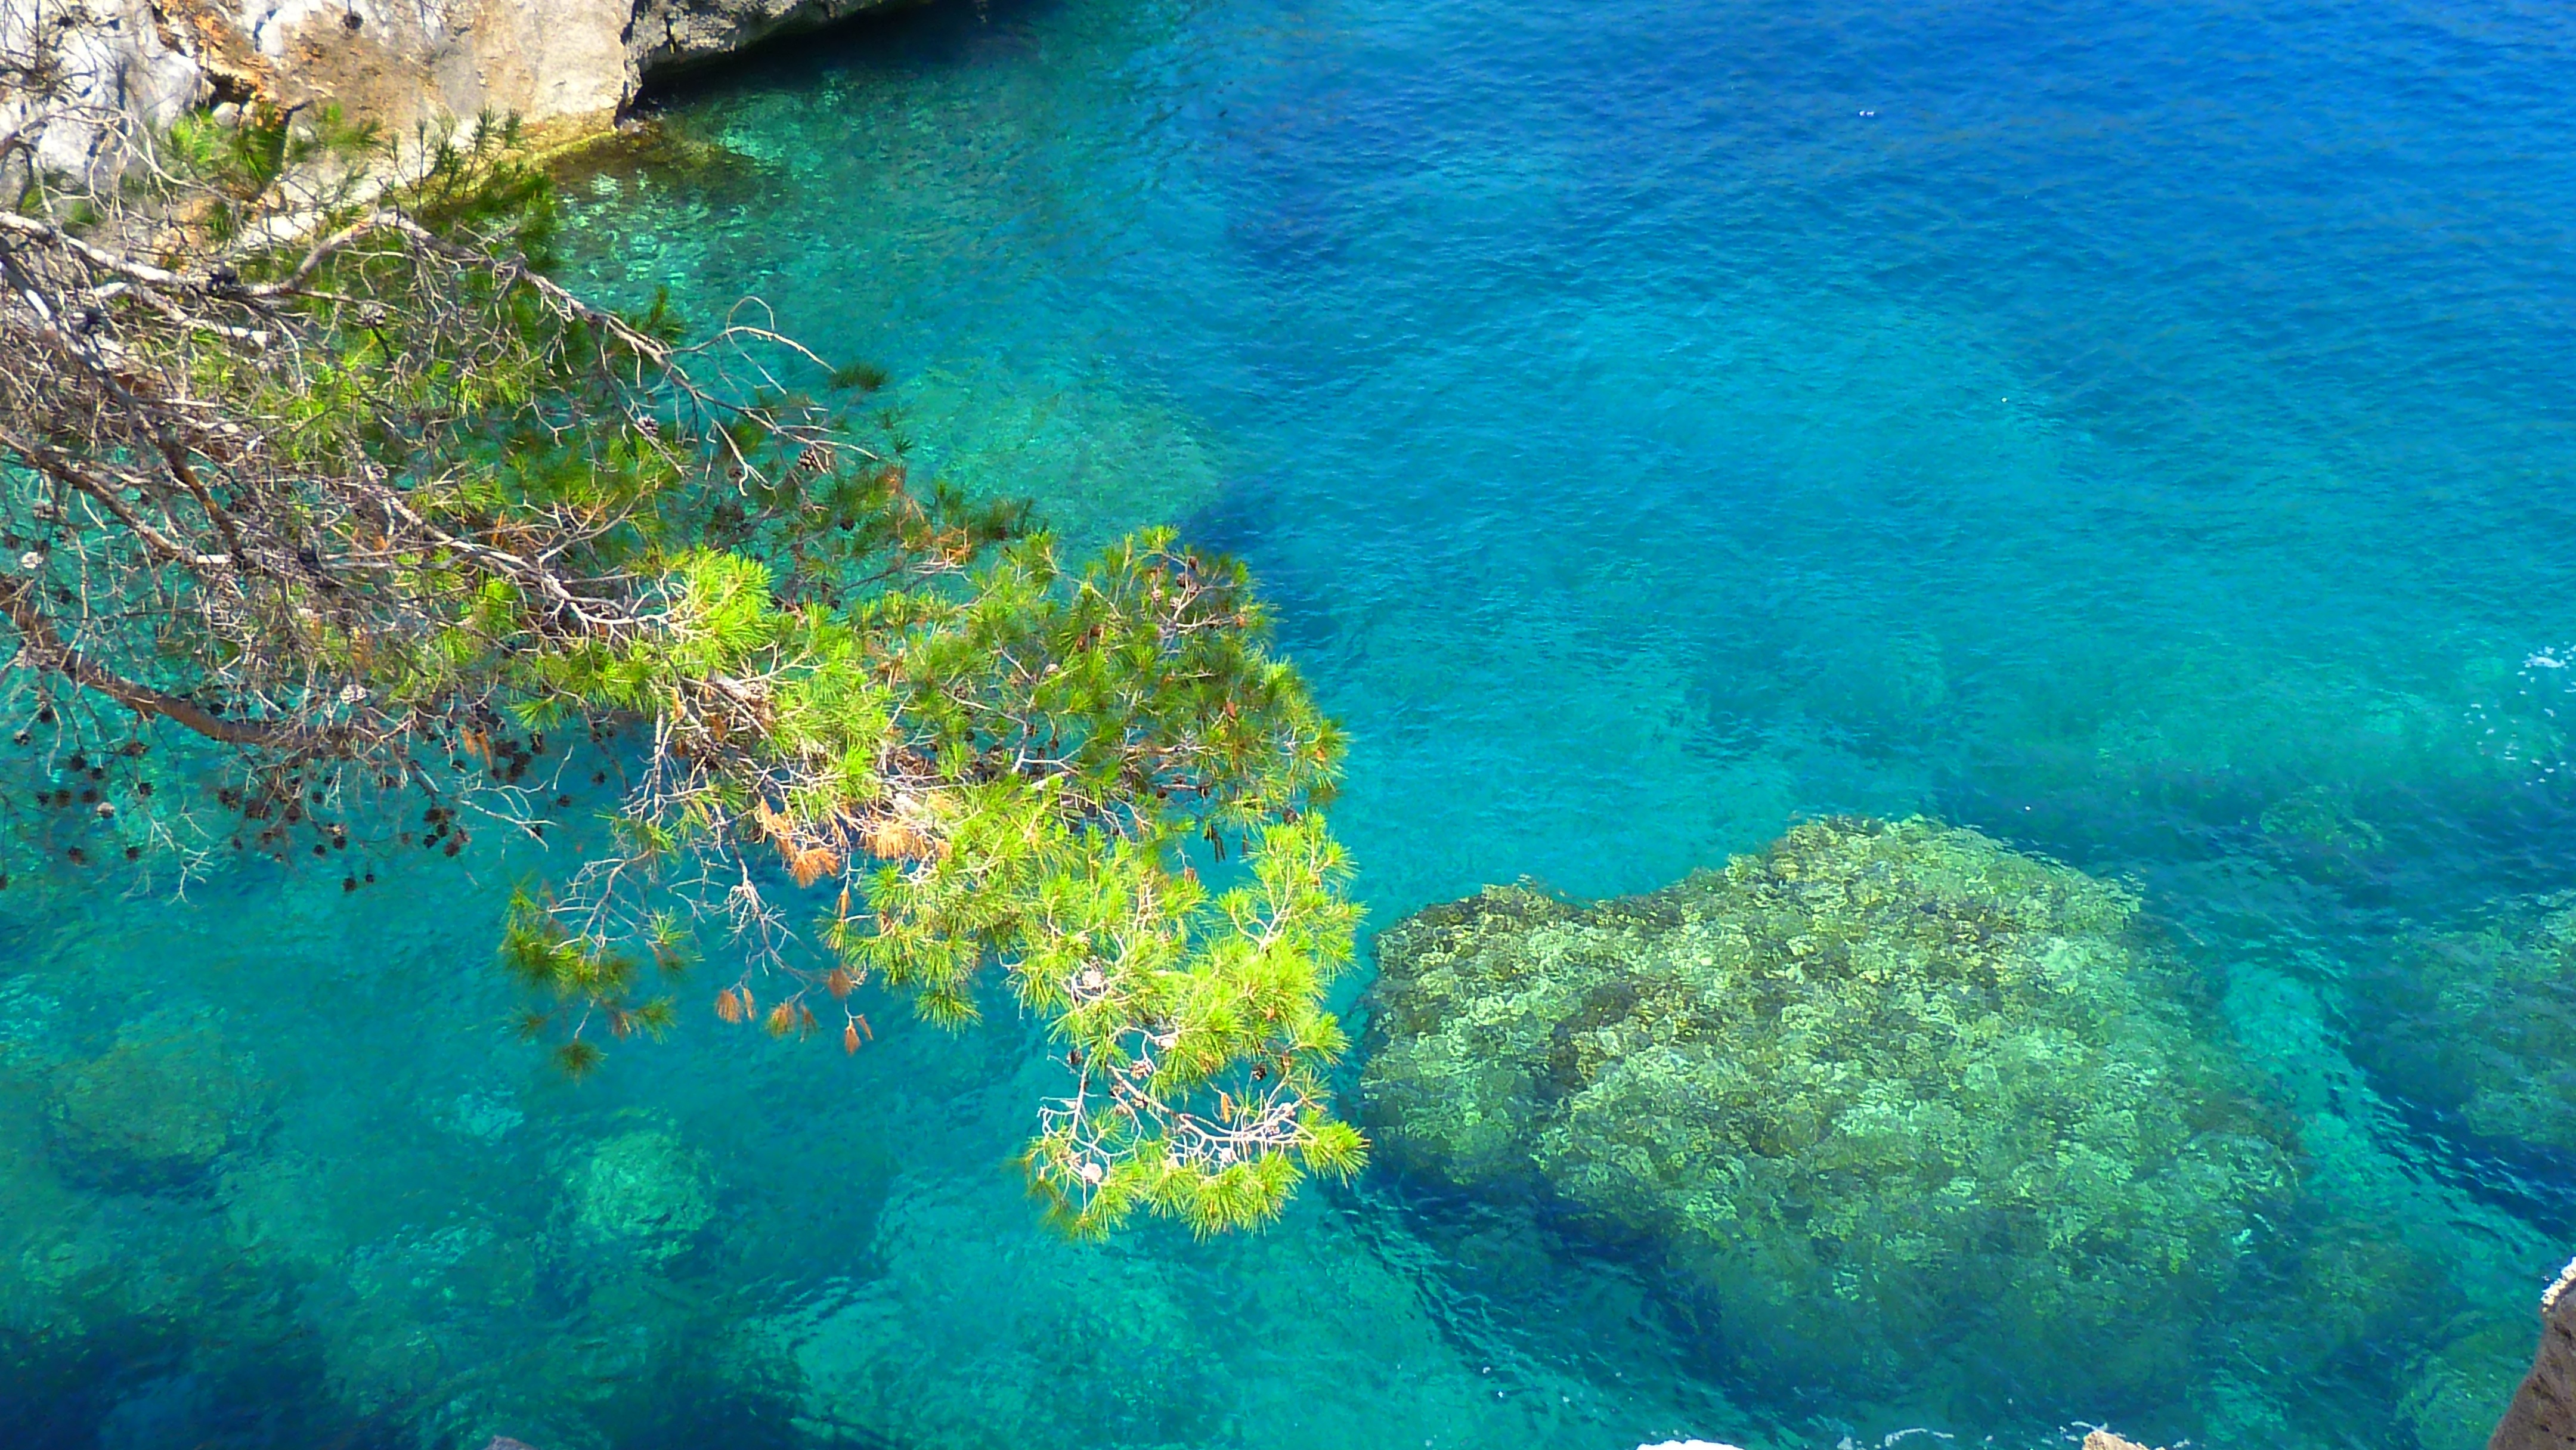
sea, water, nature, rock, ocean, diving, underwater, mediterranean, color, biology, lagoon, coral, swimming, coral reef, reef, mood, landform, marine biology